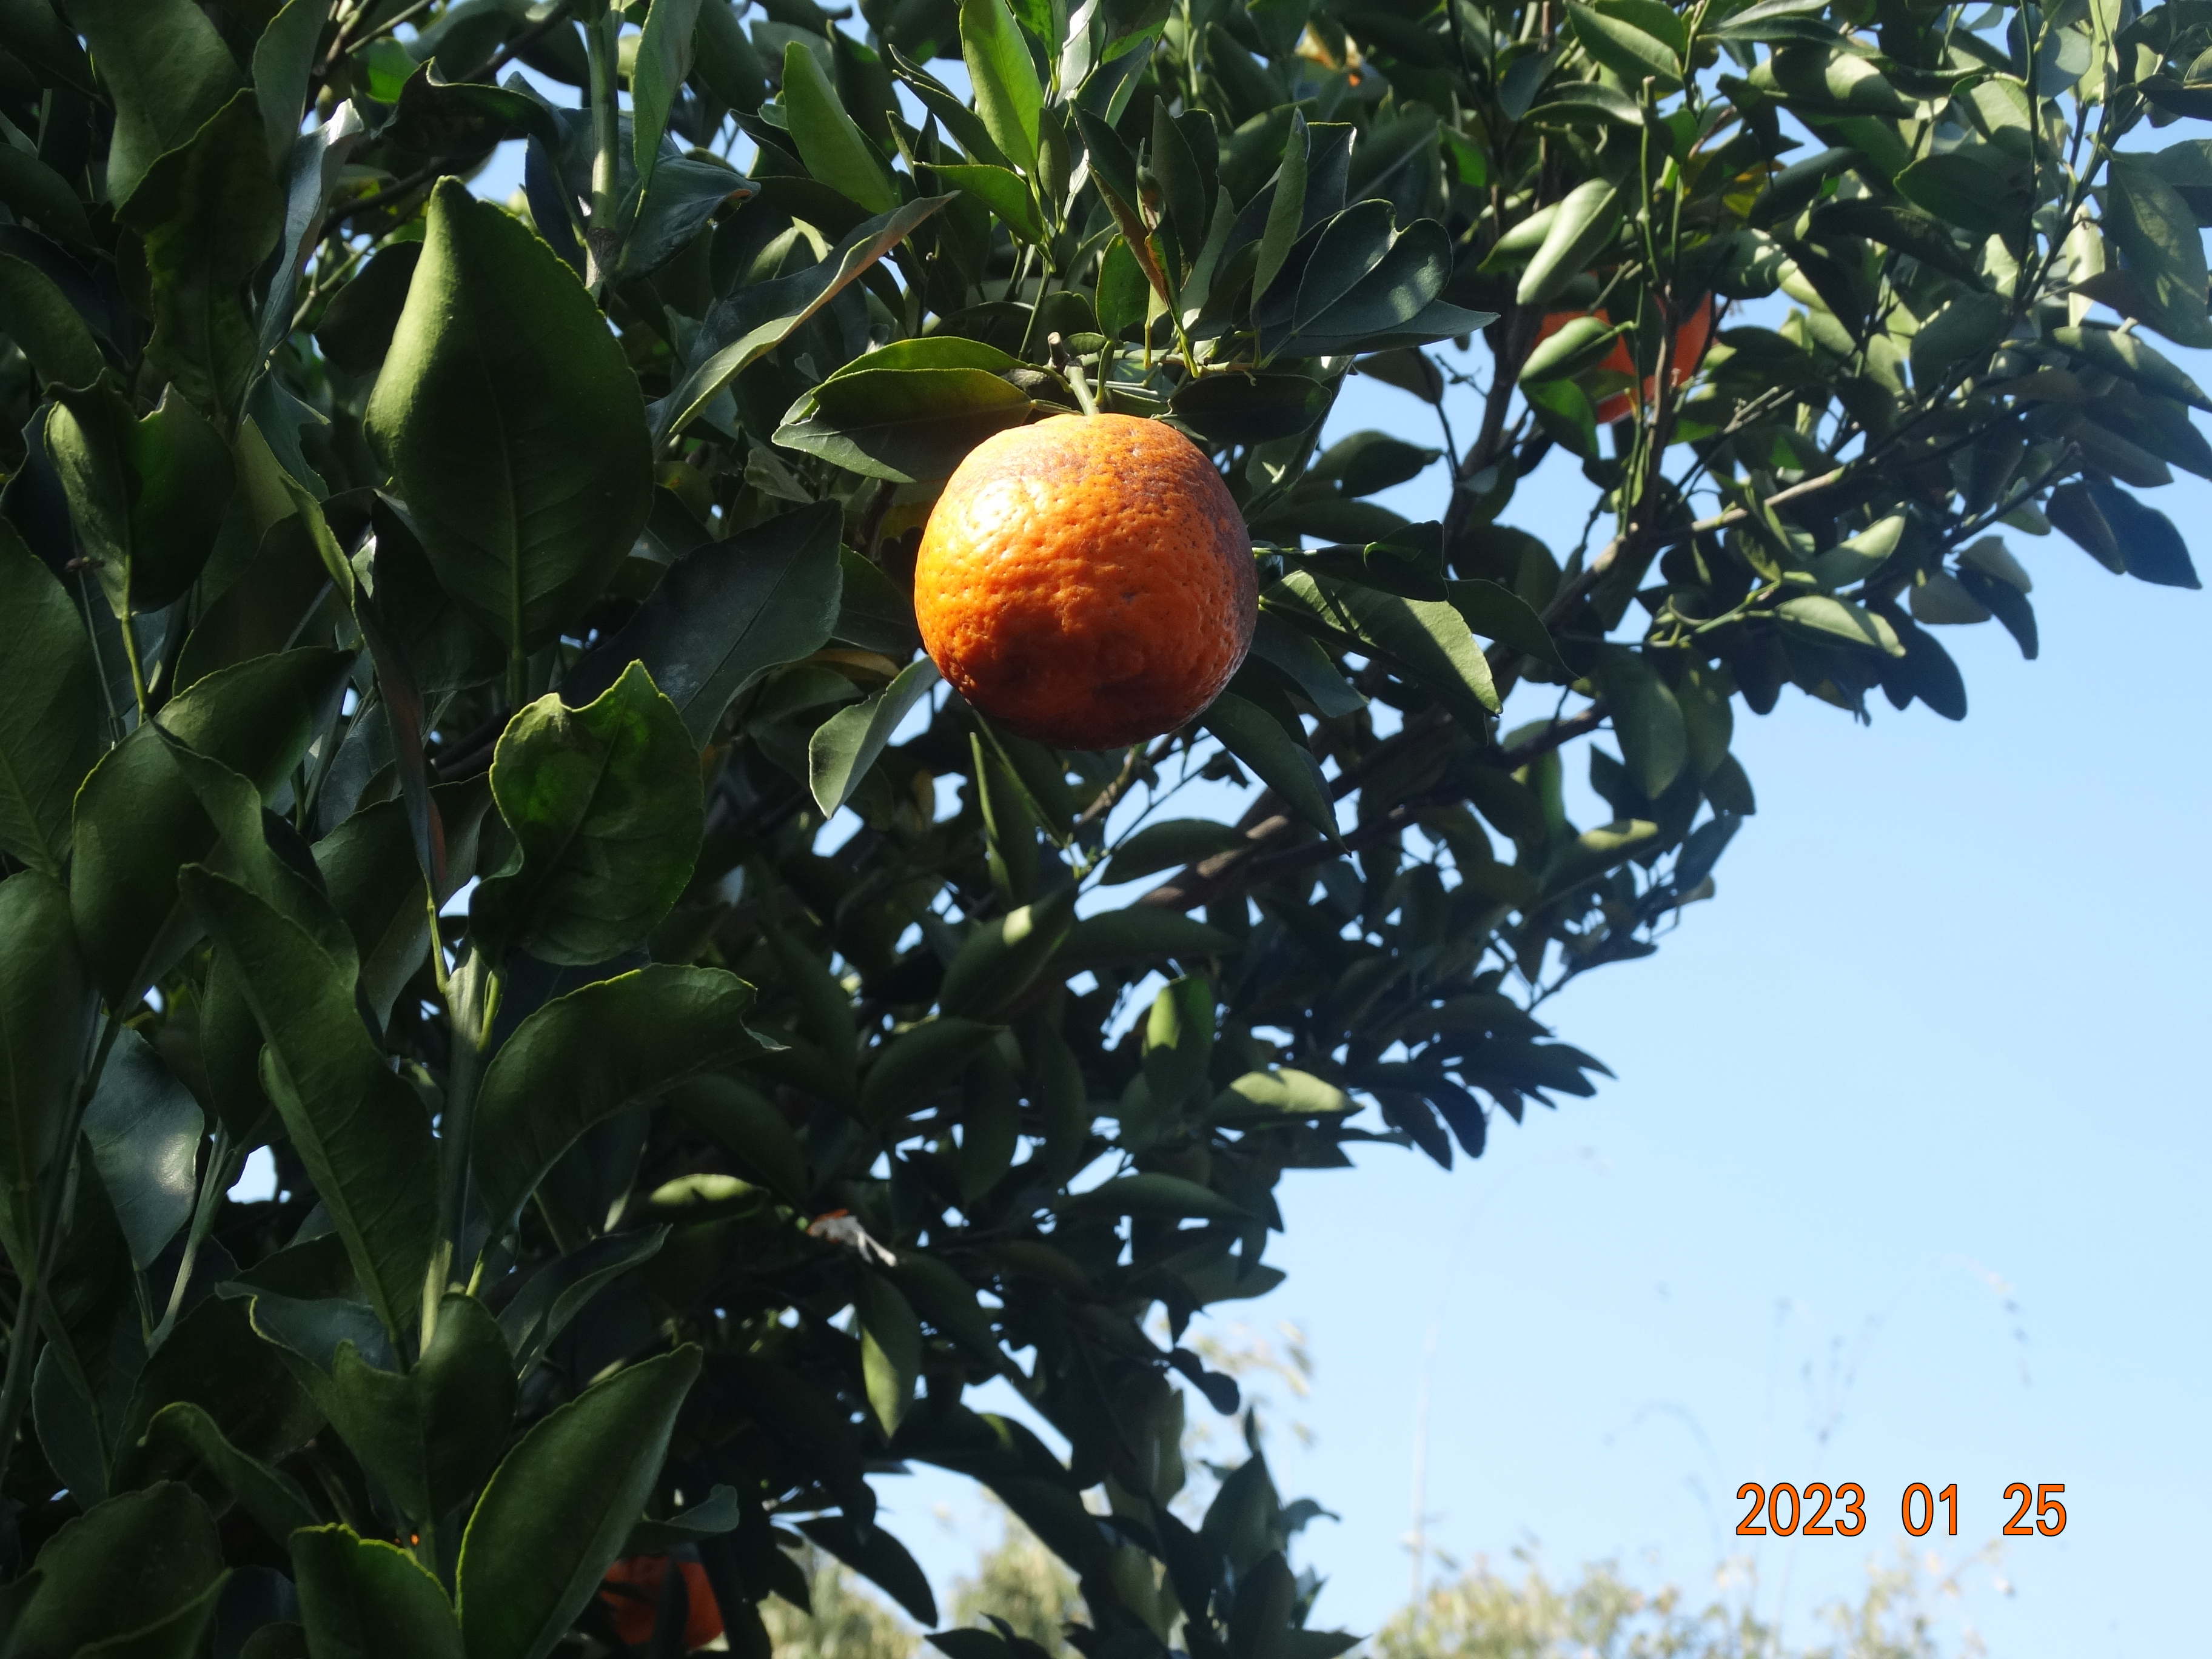
Citrus fruit variety: ponkan